2018 Kuwait–Philippines diplomatic crisis

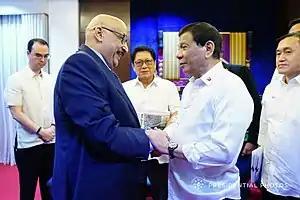
President Duterte and Kuwaiti Ambassador to the Philippines Musaed Saleh Ahmad Althwaikh exchange pleasantries following their meeting at the Presidential Guest House in Davao City on April 23, 2018.

By the end of March 2018, 4,000 Filipino workers has been voluntarily repatriated from Kuwait and the Philippine government is negotiating with Kuwait for the repatriation of 6,000 more workers